Harrogate line

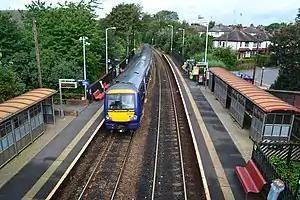
at station, 2019

The route is served by Northern Trains rolling stock; the most common seen on the line is the Class 170 "Turbostar", and Class 150 Sprinters, Class 155 Super Sprinters and Class 158 Express Sprinters often make appearances on the line as well. London North Eastern Railway services use the Class 800 "Azuma".